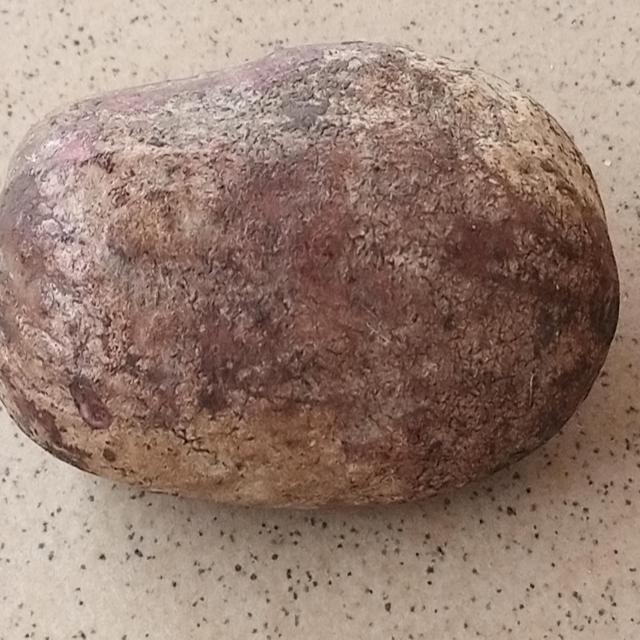
Plum grade: spotted